Paris Foreign Missions Society

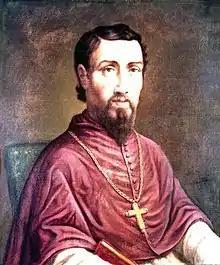
Bishop Berneux of the Paris Foreign Missions Society was tortured and then beheaded on 7 March 1866.

Other missionaries were martyred during the reign of Emperor Tự Đức, such as Augustin Schoeffer in 1851 and Jean Louis Bonnard in 1852, prompting the Paris Foreign Missions Society to ask the French government for a diplomatic intervention. In 1858, Charles Rigault de Genouilly attacked Vietnam under the orders of Napoleon III following the failed mission of diplomat Charles de Montigny. His stated mission was to stop the persecution of Catholic missionaries in the country and assure the unimpeded propagation of the faith. Rigault de Genouilly, with 14 French gunships, 3,000 men and 300 Filipino troops provided by the Spanish, attacked the port of Da Nang in 1858, causing significant damage, and occupying the city. After a few months, Rigault had to leave due to problems with supplies and illnesses among many of his troops. Sailing south, De Genouilly captured Saigon, a poorly defended city, on 18 February 1859. This was the beginning of the French conquest of Cochinchina.